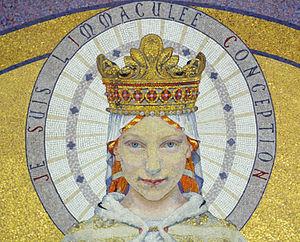
Illustration de la vierge en mosaïque, sur le dôme de la Basilique Notre-Dame du Rosaire de Lourdes. On est troublé par le regard de cette illustration.